Wind profiler

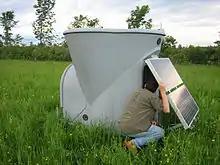
The TRITON transportable SODAR system used to measure wind profiles from Second Wind.

Pulse-Doppler radar wind profilers operate using electromagnetic (EM) signals to remotely sense winds aloft. The radar transmits an electromagnetic pulse along each of the antenna's pointing directions. A UHF profiler includes subsystems to control the radar's transmitter, receiver, signal processing, and Radio Acoustic Sounding System (RASS), if provided, as well as data telemetry and remote control.